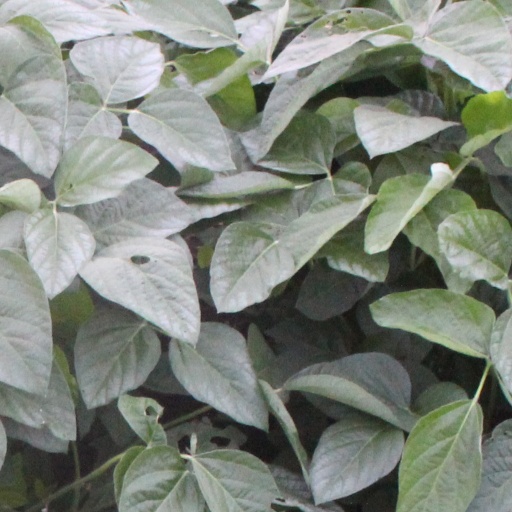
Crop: soybean